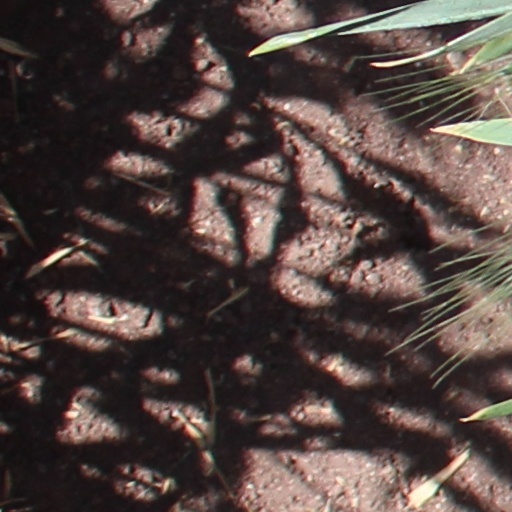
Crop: wheat